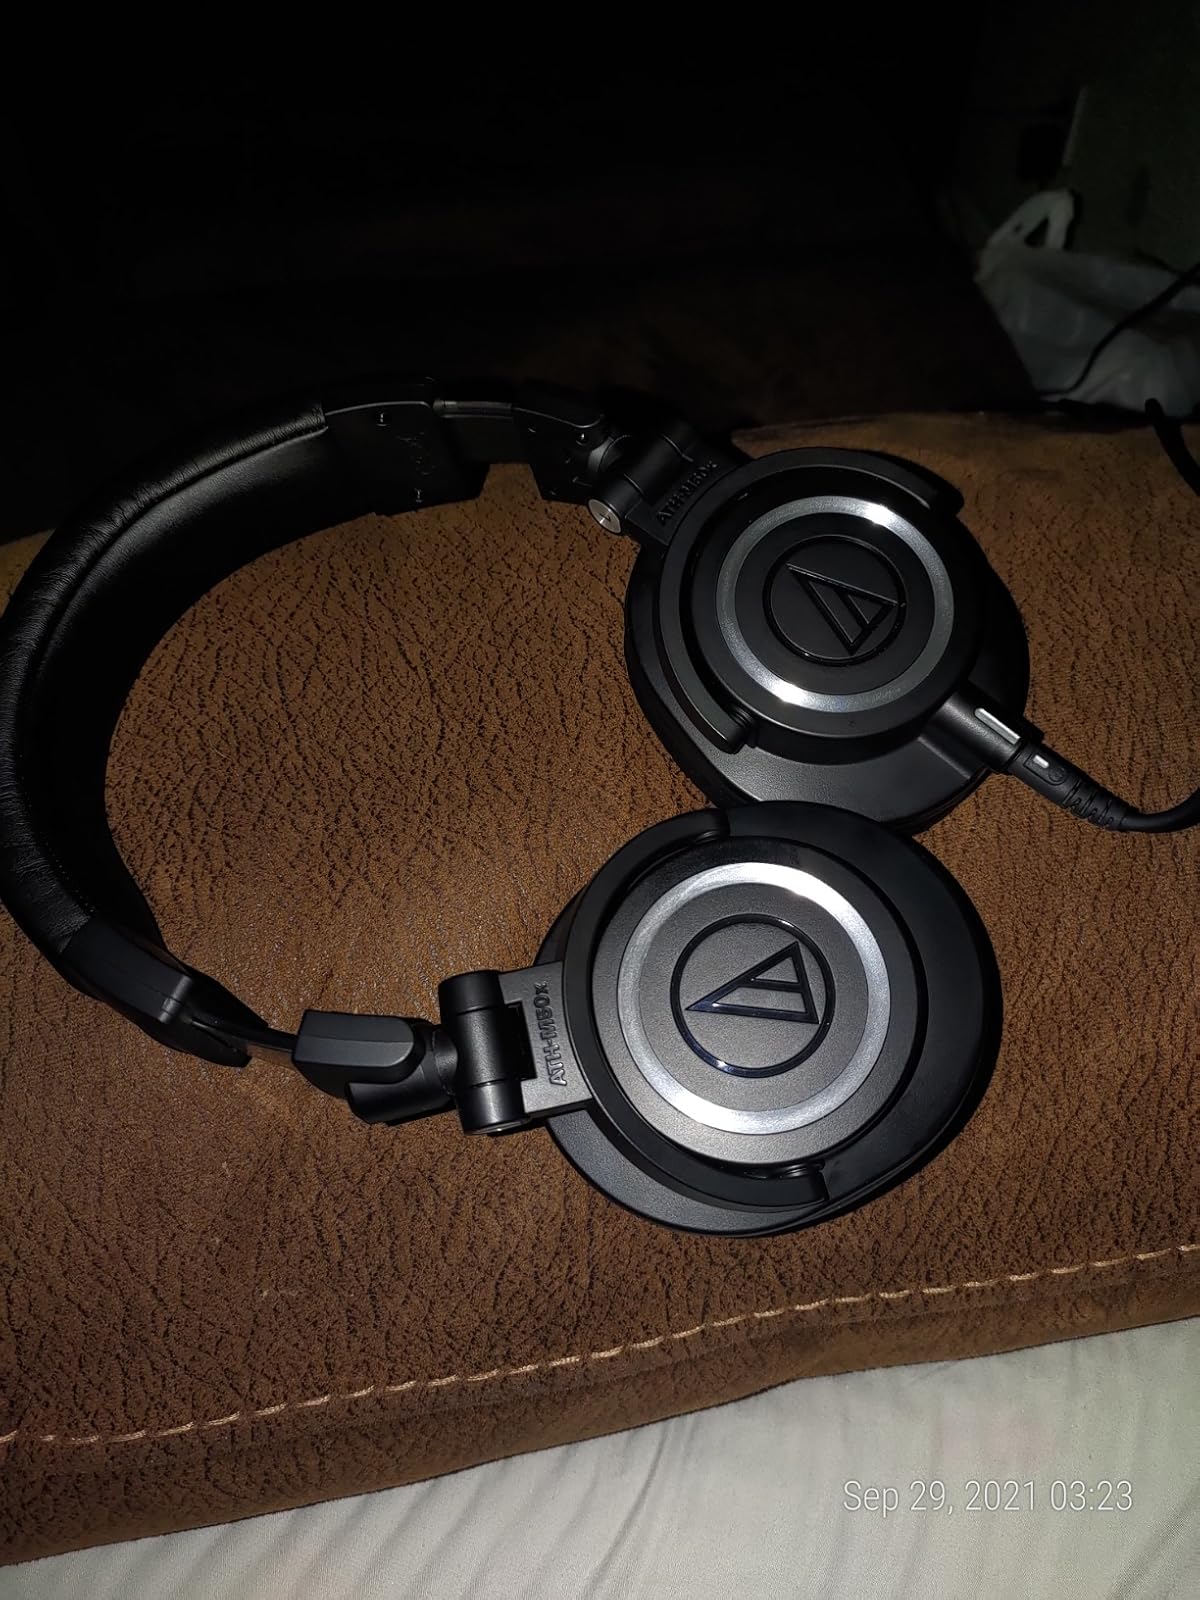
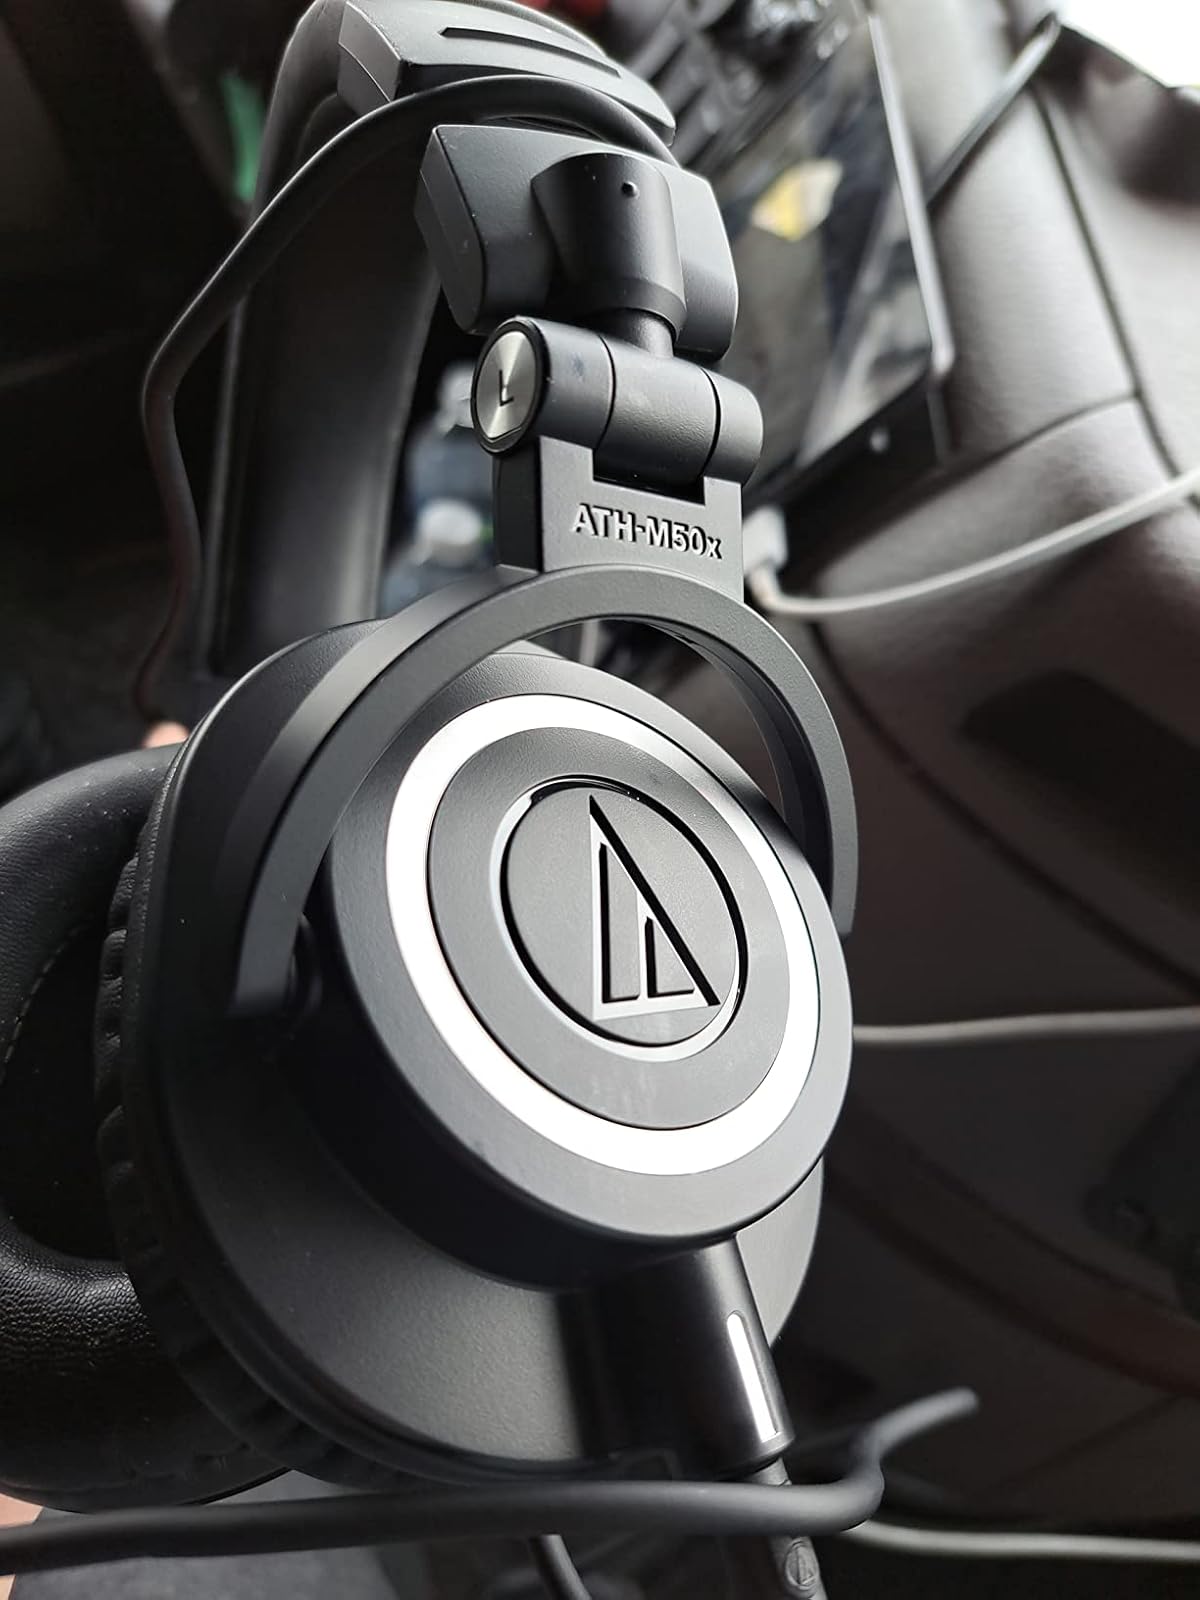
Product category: headphones
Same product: yes